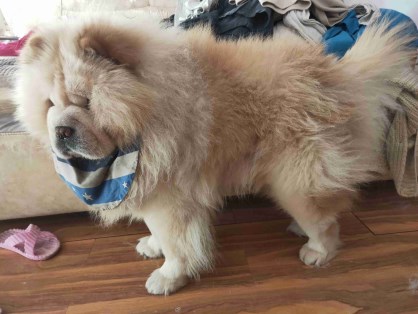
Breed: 329-n000119-chow